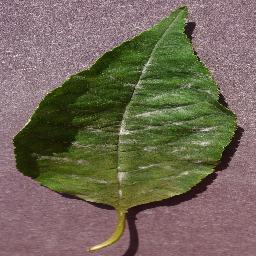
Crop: cherry
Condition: (including_sour)_powdery_mildew